Gustavo Béliz

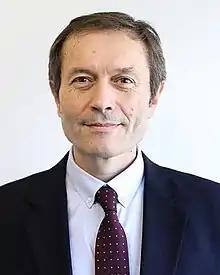

Beliz was born in Buenos Aires. He graduated at Law from University of Buenos Aires and then studied at London School of Economics.